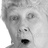
Emotion: surprise